Siida

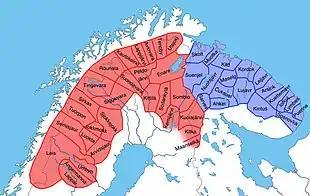
Reindeer-herding communities/Sámi settlements of 16th century Sápmi

A is an organisation of humans traditionally present in Sámi societies consisting of several families of reindeer herders whose reindeer graze together. s traditionally encompassed more resources than reindeer, but after changes in Sámi societies over the course of the 1600s, only reindeer herders still practiced this system. It is termed a ('Sámi village') in Swedish law, ('reindeer pasture district') in Norwegian law, and ('reindeer herding district') in Finnish law. The pastoralist organisation differs slightly between countries, except in Russia, where kolkhoz replaced these earlier organisations.